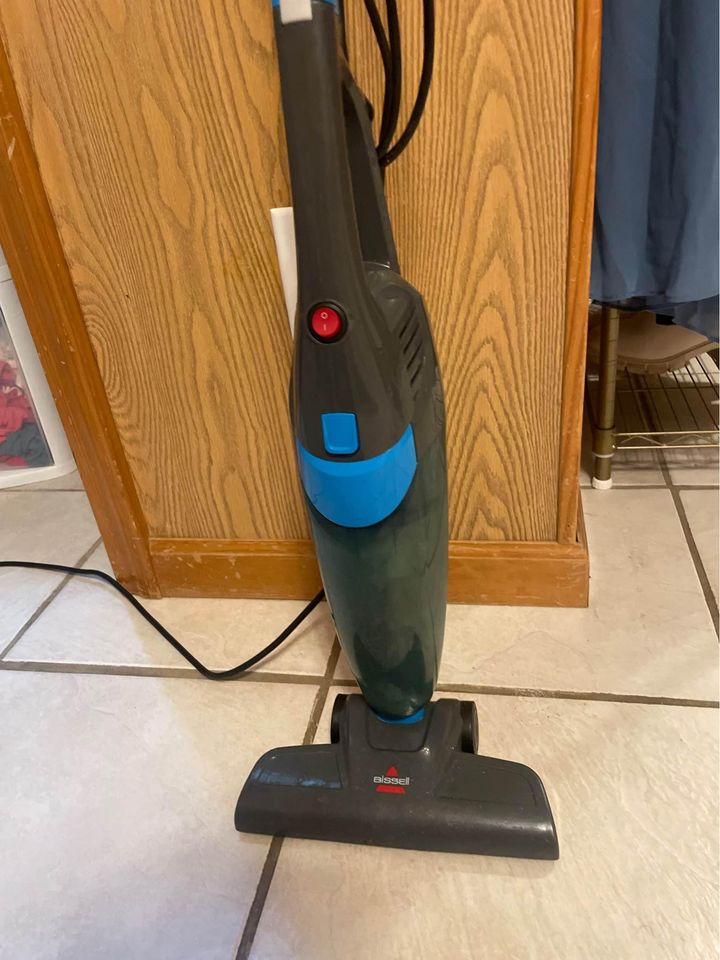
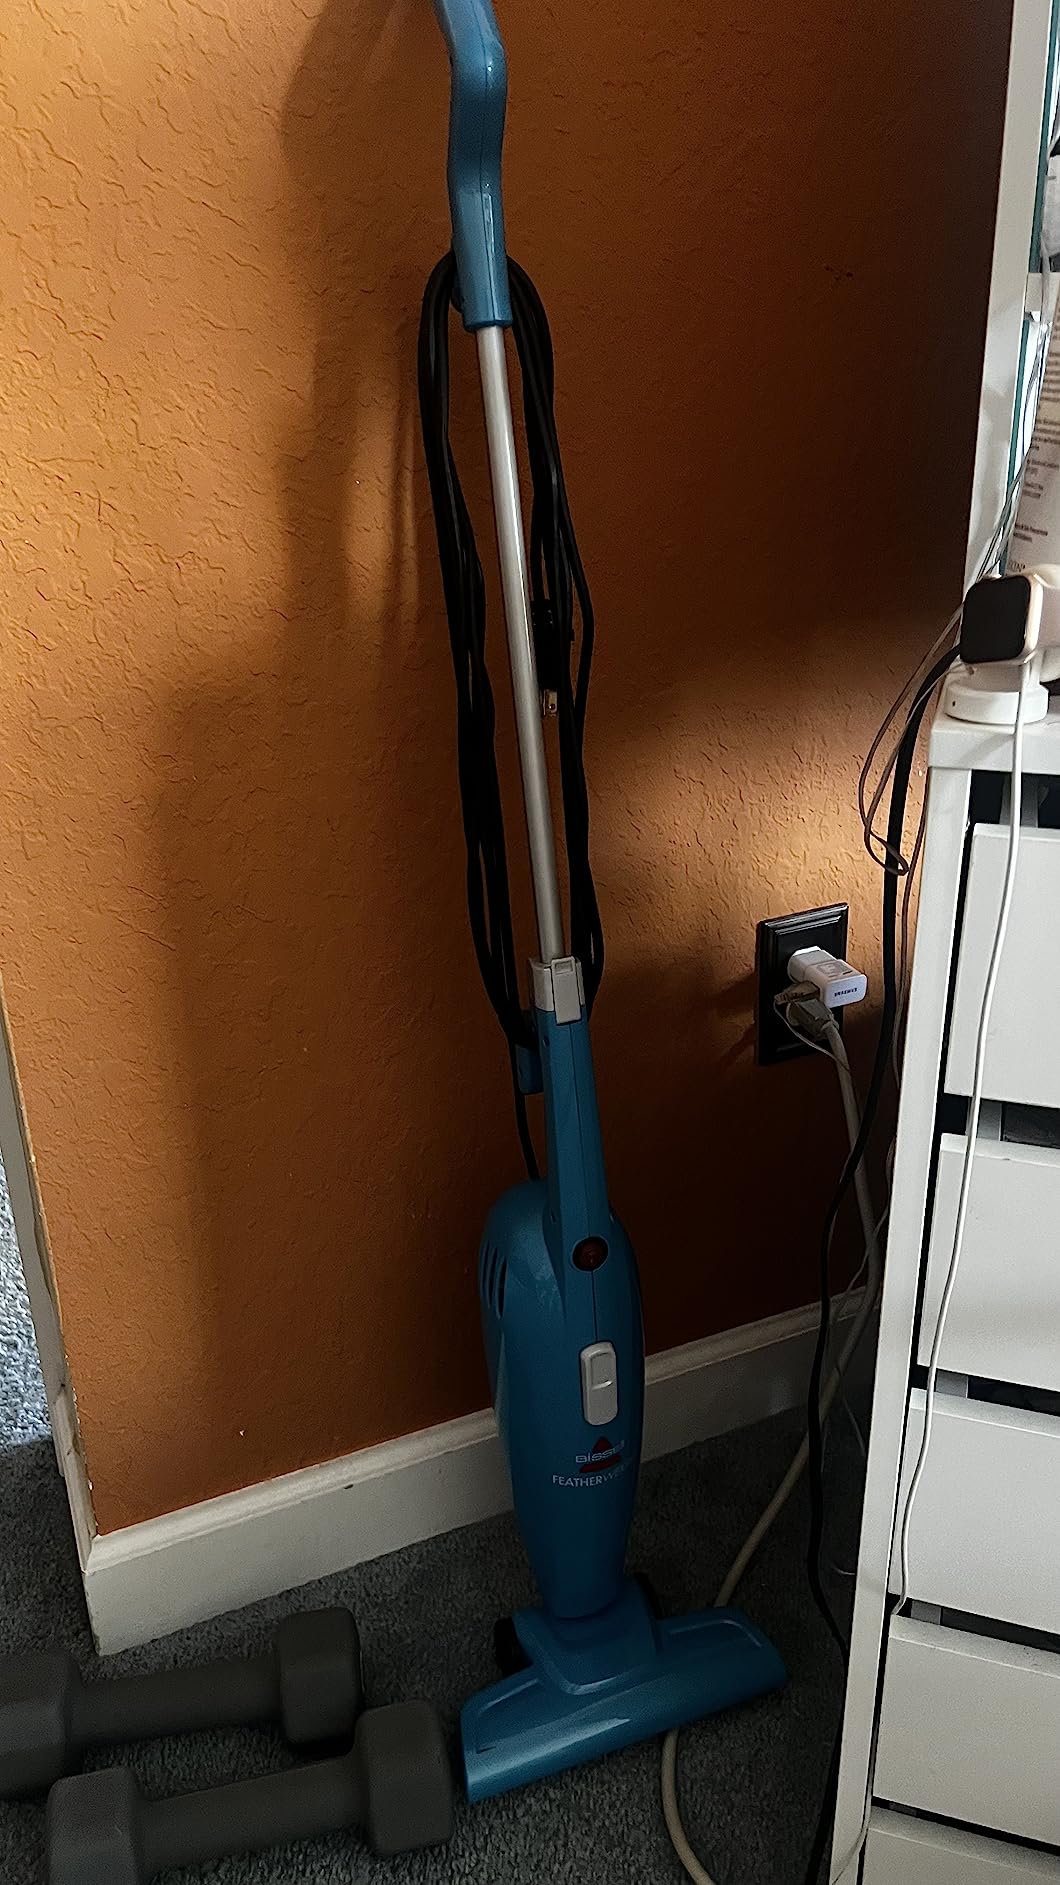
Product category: items_vacuum
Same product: no